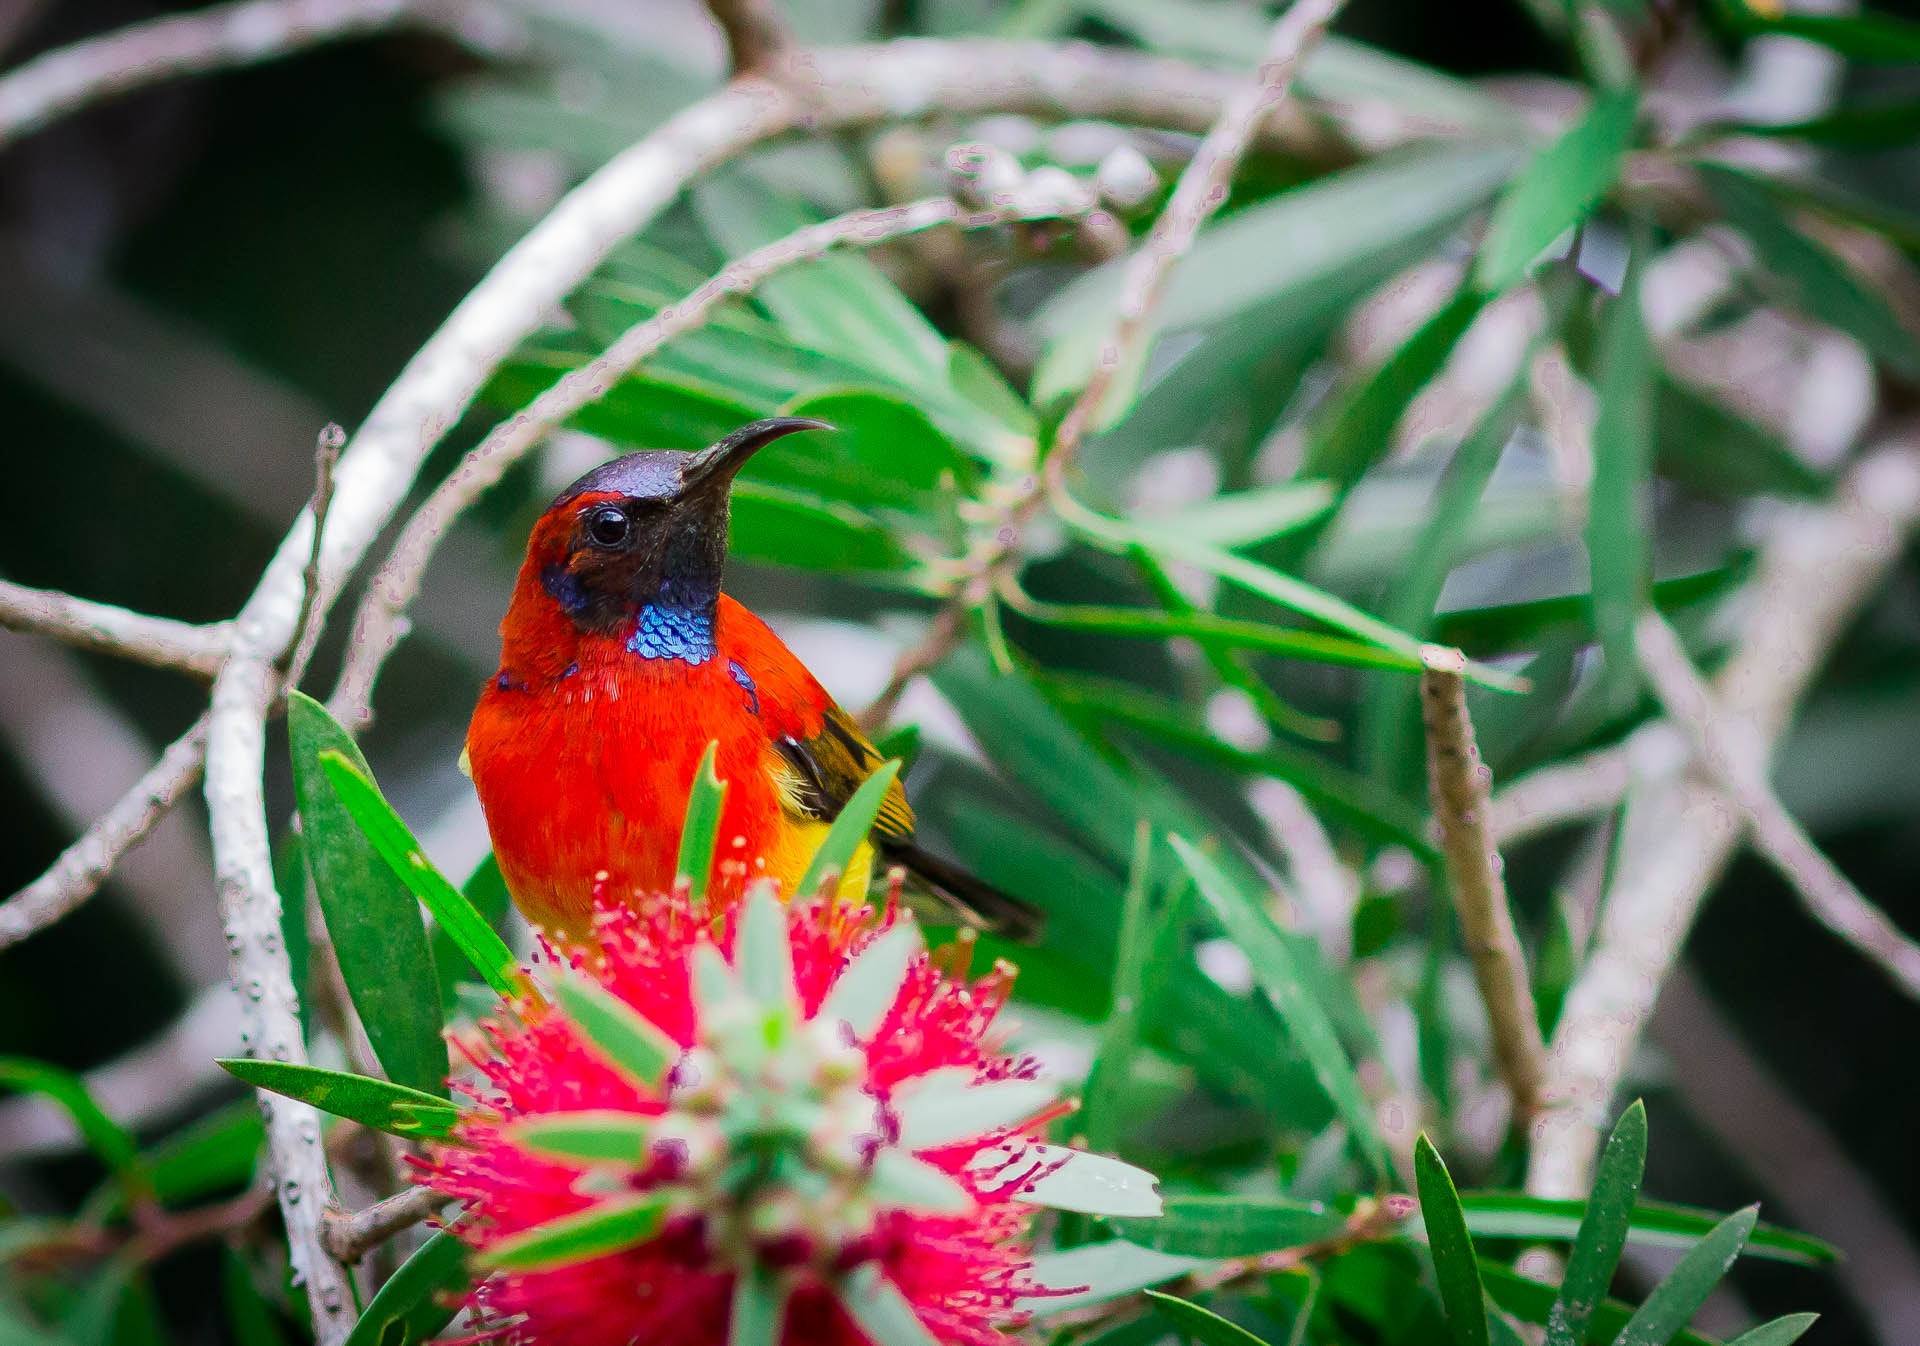
nature, branch, bird, plant, leaf, flower, wildlife, green, beak, small, hummingbird, botany, flora, fauna, close up, birds, vertebrate, macro photography, perching bird, red feather, sunbird bird, doi ang khang, crimson sunbird, long curved beak